Sonipat district

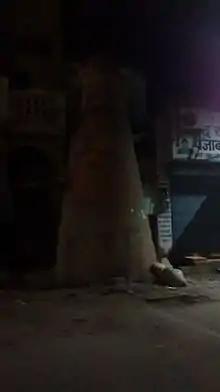
Kos Minar at Sonepat bus stand along Grand Trunk Road in Haryana

Sonipat district is one of the 22 districts of Haryana state in northern India. Sonipat town is the district headquarters. It is a part of National Capital Region. It is bordered by Delhi, Panipat, Rohtak, Jind, Jhajjar and Baghpat (Uttar Pradesh).